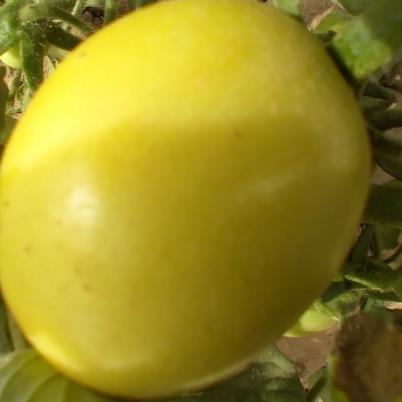
Crop: Tomato
Condition: healthy-fruit